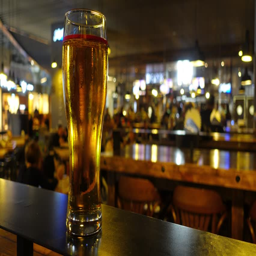
full glass of beer in the bar time lapse